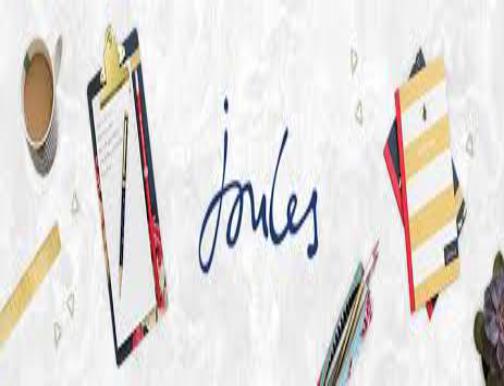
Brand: JOULES
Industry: Clothes